My Friend Dino

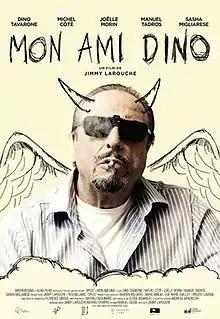
Film poster

My Friend Dino is a Canadian docufiction film, directed by Jimmy Larouche and released in 2016. A fictionalized documentary about the life of Dino Tavarone, who spent four years in prison for drug trafficking before finding fame playing a mafia boss in the television series "Omertà" in the 1990s, the film focuses on his life in his 70s as he battles a serious illness.